2014 anti-Muslim riots in Sri Lanka

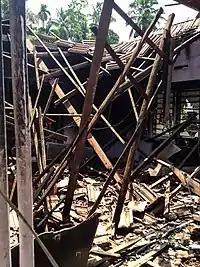
A burnt-out house in Aluthgama

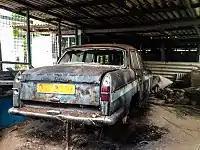
Damaged vehicle in the aftermath of the riots

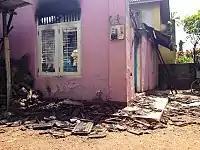
Property damage in Aluthgama

President Mahinda Rajapaksa, accompanied by government minister Mervyn Silva, visited Beruwala on 18 June 2014 to meet victims of the riots and promised an impartial inquiry. According to the president, the government would re-build homes and business destroyed by the riots. The president announced via social media on 21 June 2014 that he would appoint a high-level panel to investigate the riots. At a meeting in Badulla on 21 June 2014 Rajapaksa blamed "international forces" for a "concerted efforts to destabilise the country" and ordered a crackdown on hate groups. Former President Chandrika Kumaratunga and various other parliamentary ministers also condemned the attack.